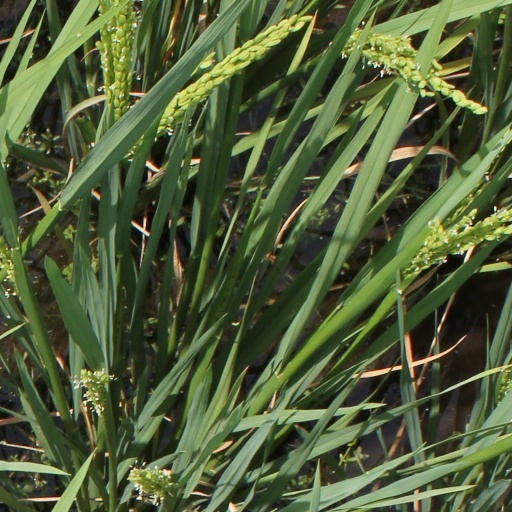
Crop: rice